History of the Jews in Switzerland

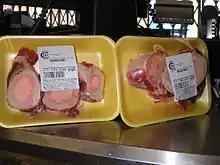
Meat that has been Kosher slaughtered

Swiss Jews received full legal equality in 1874. However, ritual slaughter (shchitah kshera) was later prohibited. In 1886, organizations against cruelty to animals demanded the government forbid kosher slaughter. In 1893 the ban was approved in a nationwide referendum and Kosher Shechita was forbidden in Switzerland. This prohibition has not been lifted to the present day.